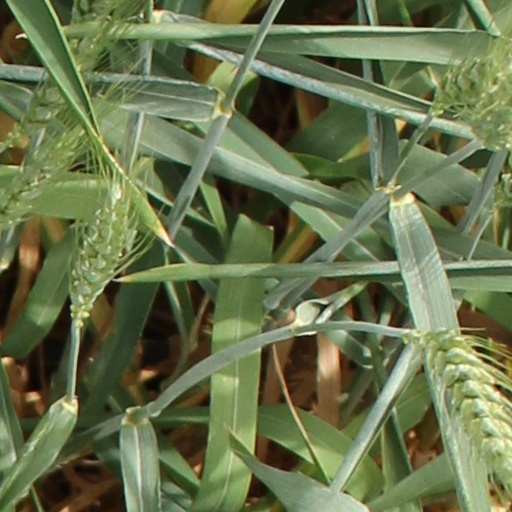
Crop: wheat